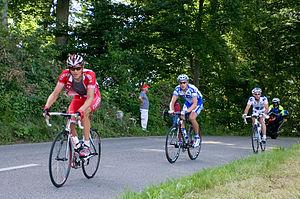
Frank Høj est un coureur cycliste danois né le 4 janvier 1973 à Holte. Professionnel de 1995 à 2010, il a notamment remporté le championnat du Danemark sur route 1998.